Waipoua Forest

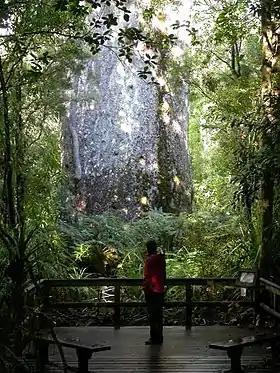
Girth of Te Matua Ngahere compared with a person for scale

Waipoua Forest Trust is a community-based environmental organisation that was set up in 1999 to protect the kauri forests in the Waipoua area.